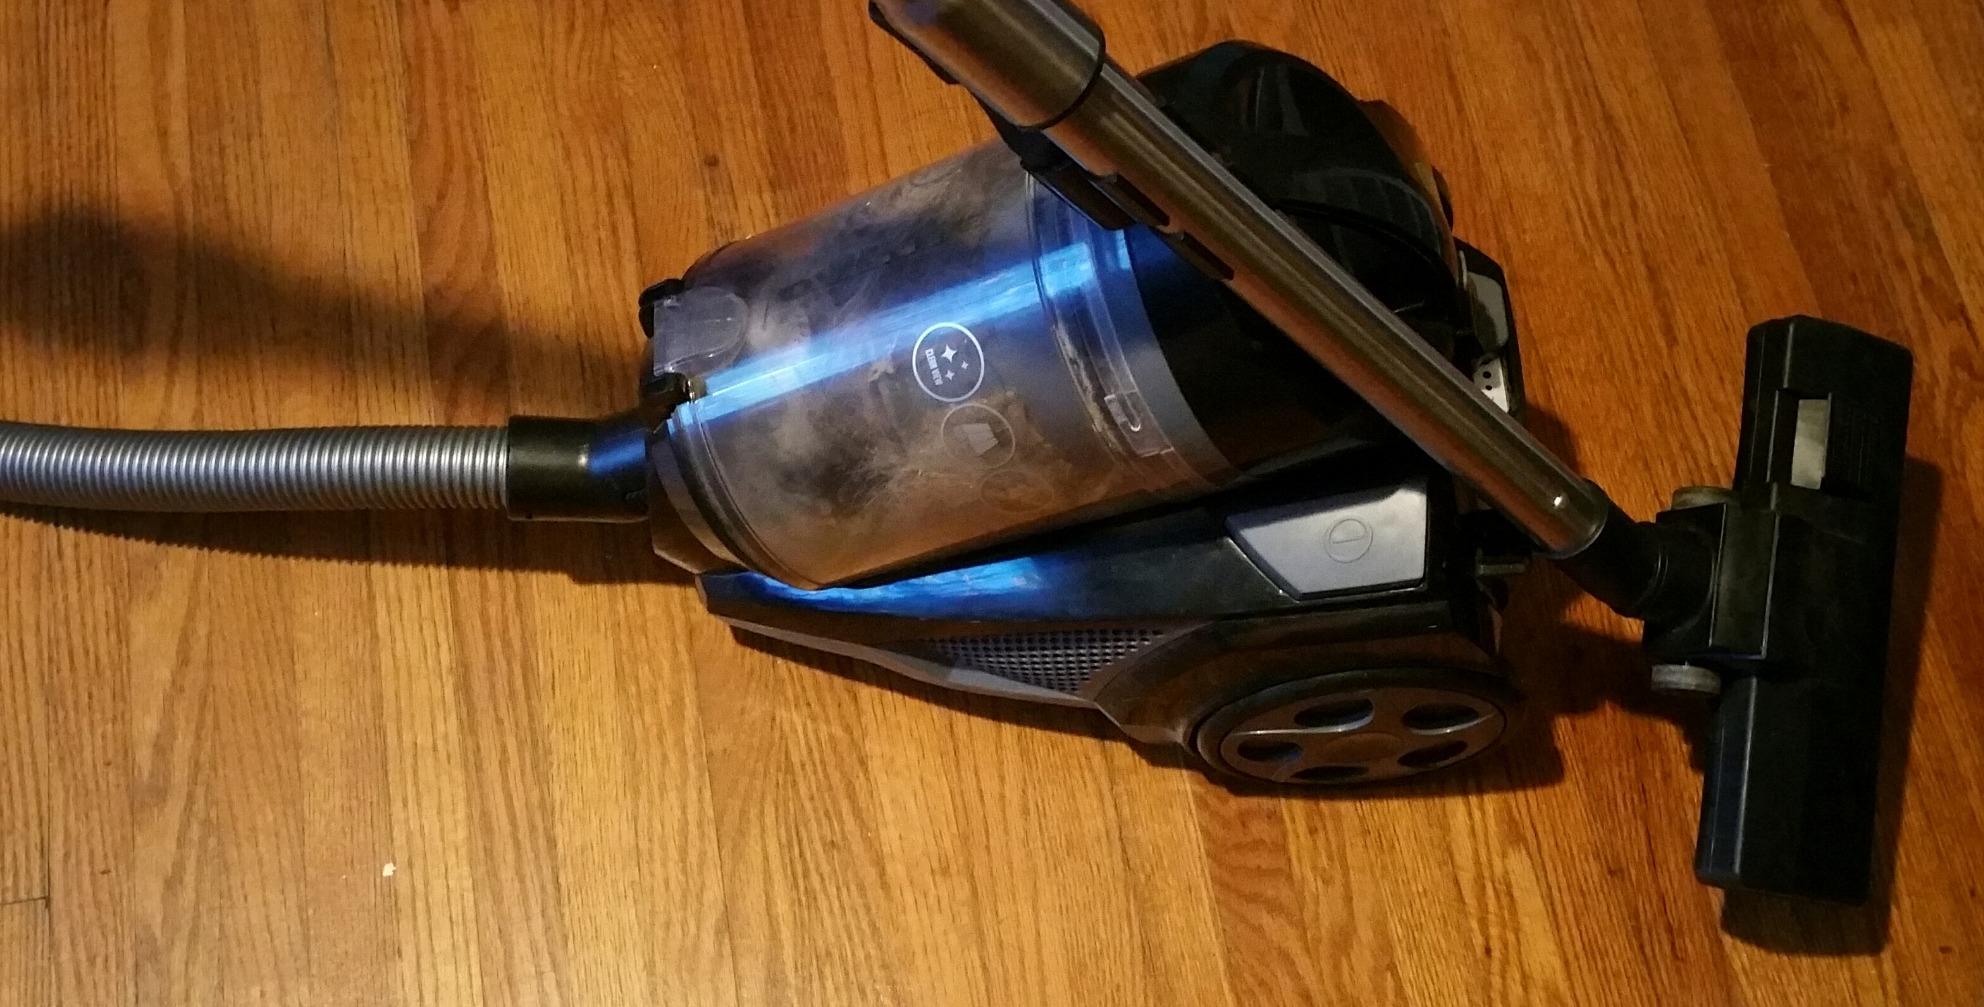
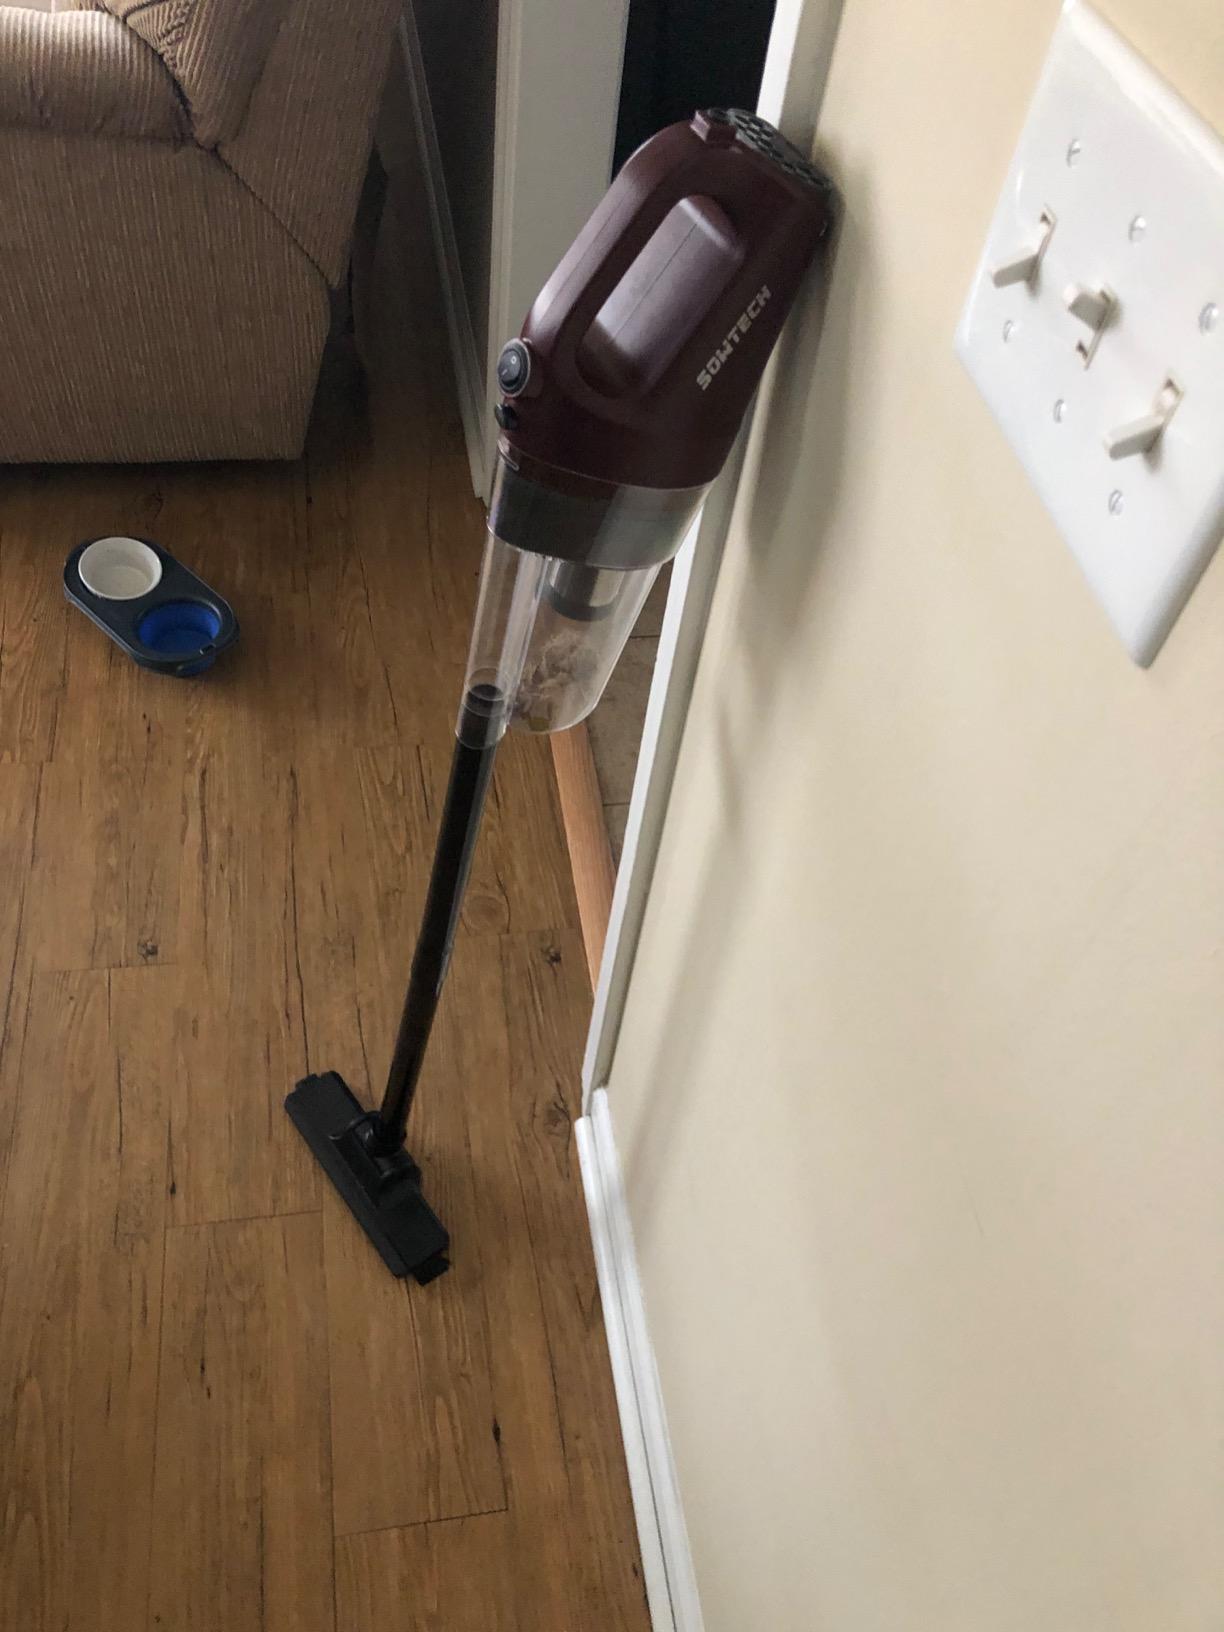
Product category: items_vacuum
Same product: no